Henry Van Ingen

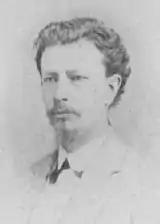

Henry Van Ingen (12 November 1833, The Hague - 17 November 1898, Poughkeepsie, New York) was a Dutch painter who for many years taught art at Vassar College in the United States.